Mount Burnham

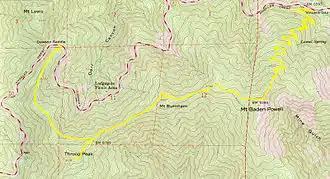
Trail connecting Mount Burnham to Mount Baden-Powell

The long Silver Moccasin Trail, a Boy Scout trail, connects the mountain with Mount Baden-Powell, Throop Peak and Mount Hawkins. The Pacific Crest Trail follows the same route in this area.